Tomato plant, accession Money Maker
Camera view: bottom (45 deg); turntable rotation: 30 degrees
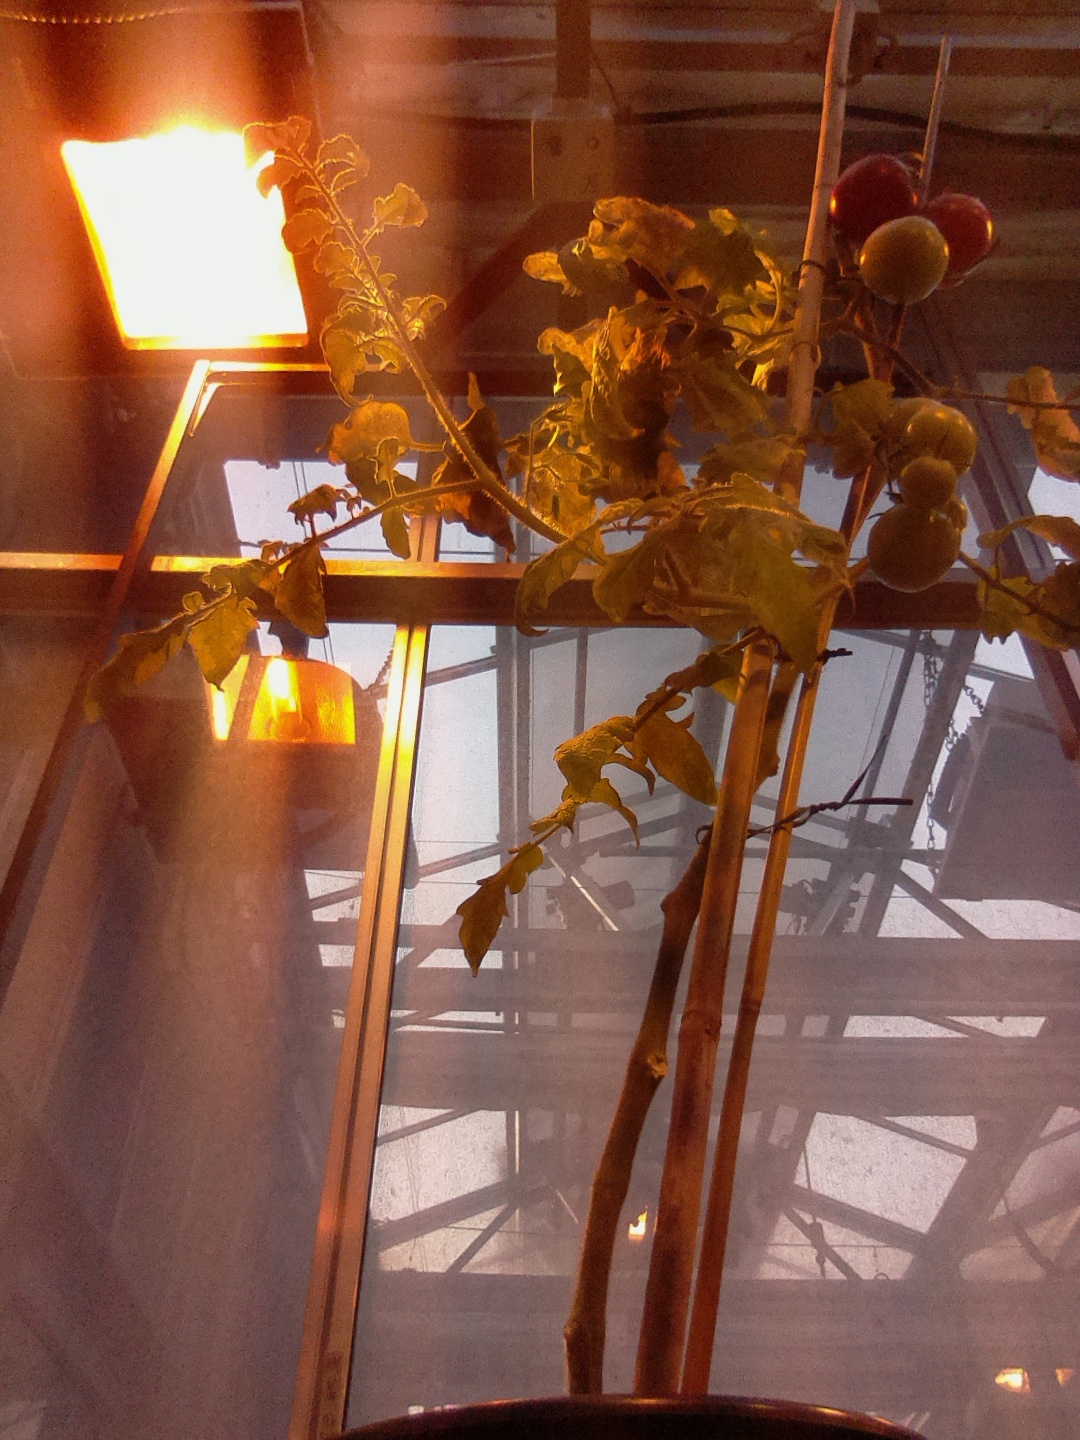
BBCH growth stage 84: 40%-50% of fruits show typical fully ripe color